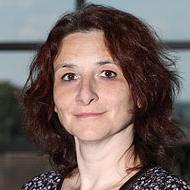
Age: 43